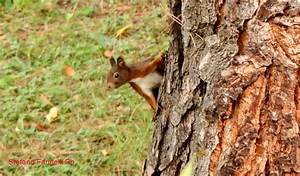
Label: scoiattolo